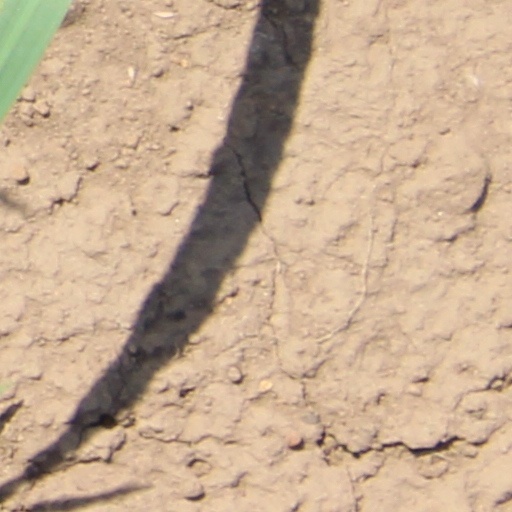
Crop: wheat